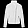
Label: Coat